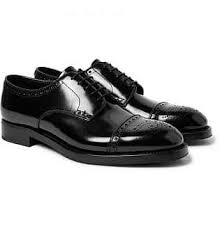
Label: Brogue